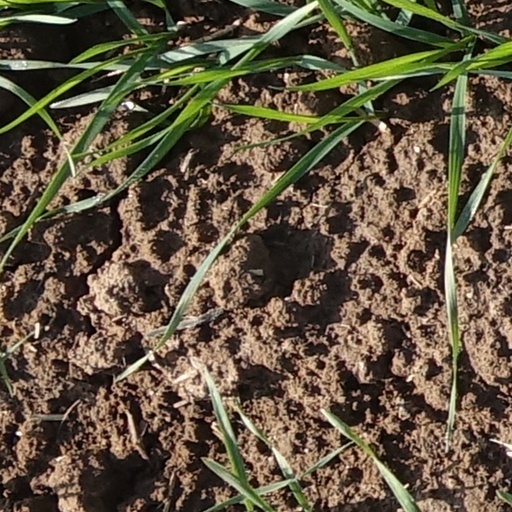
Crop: wheat